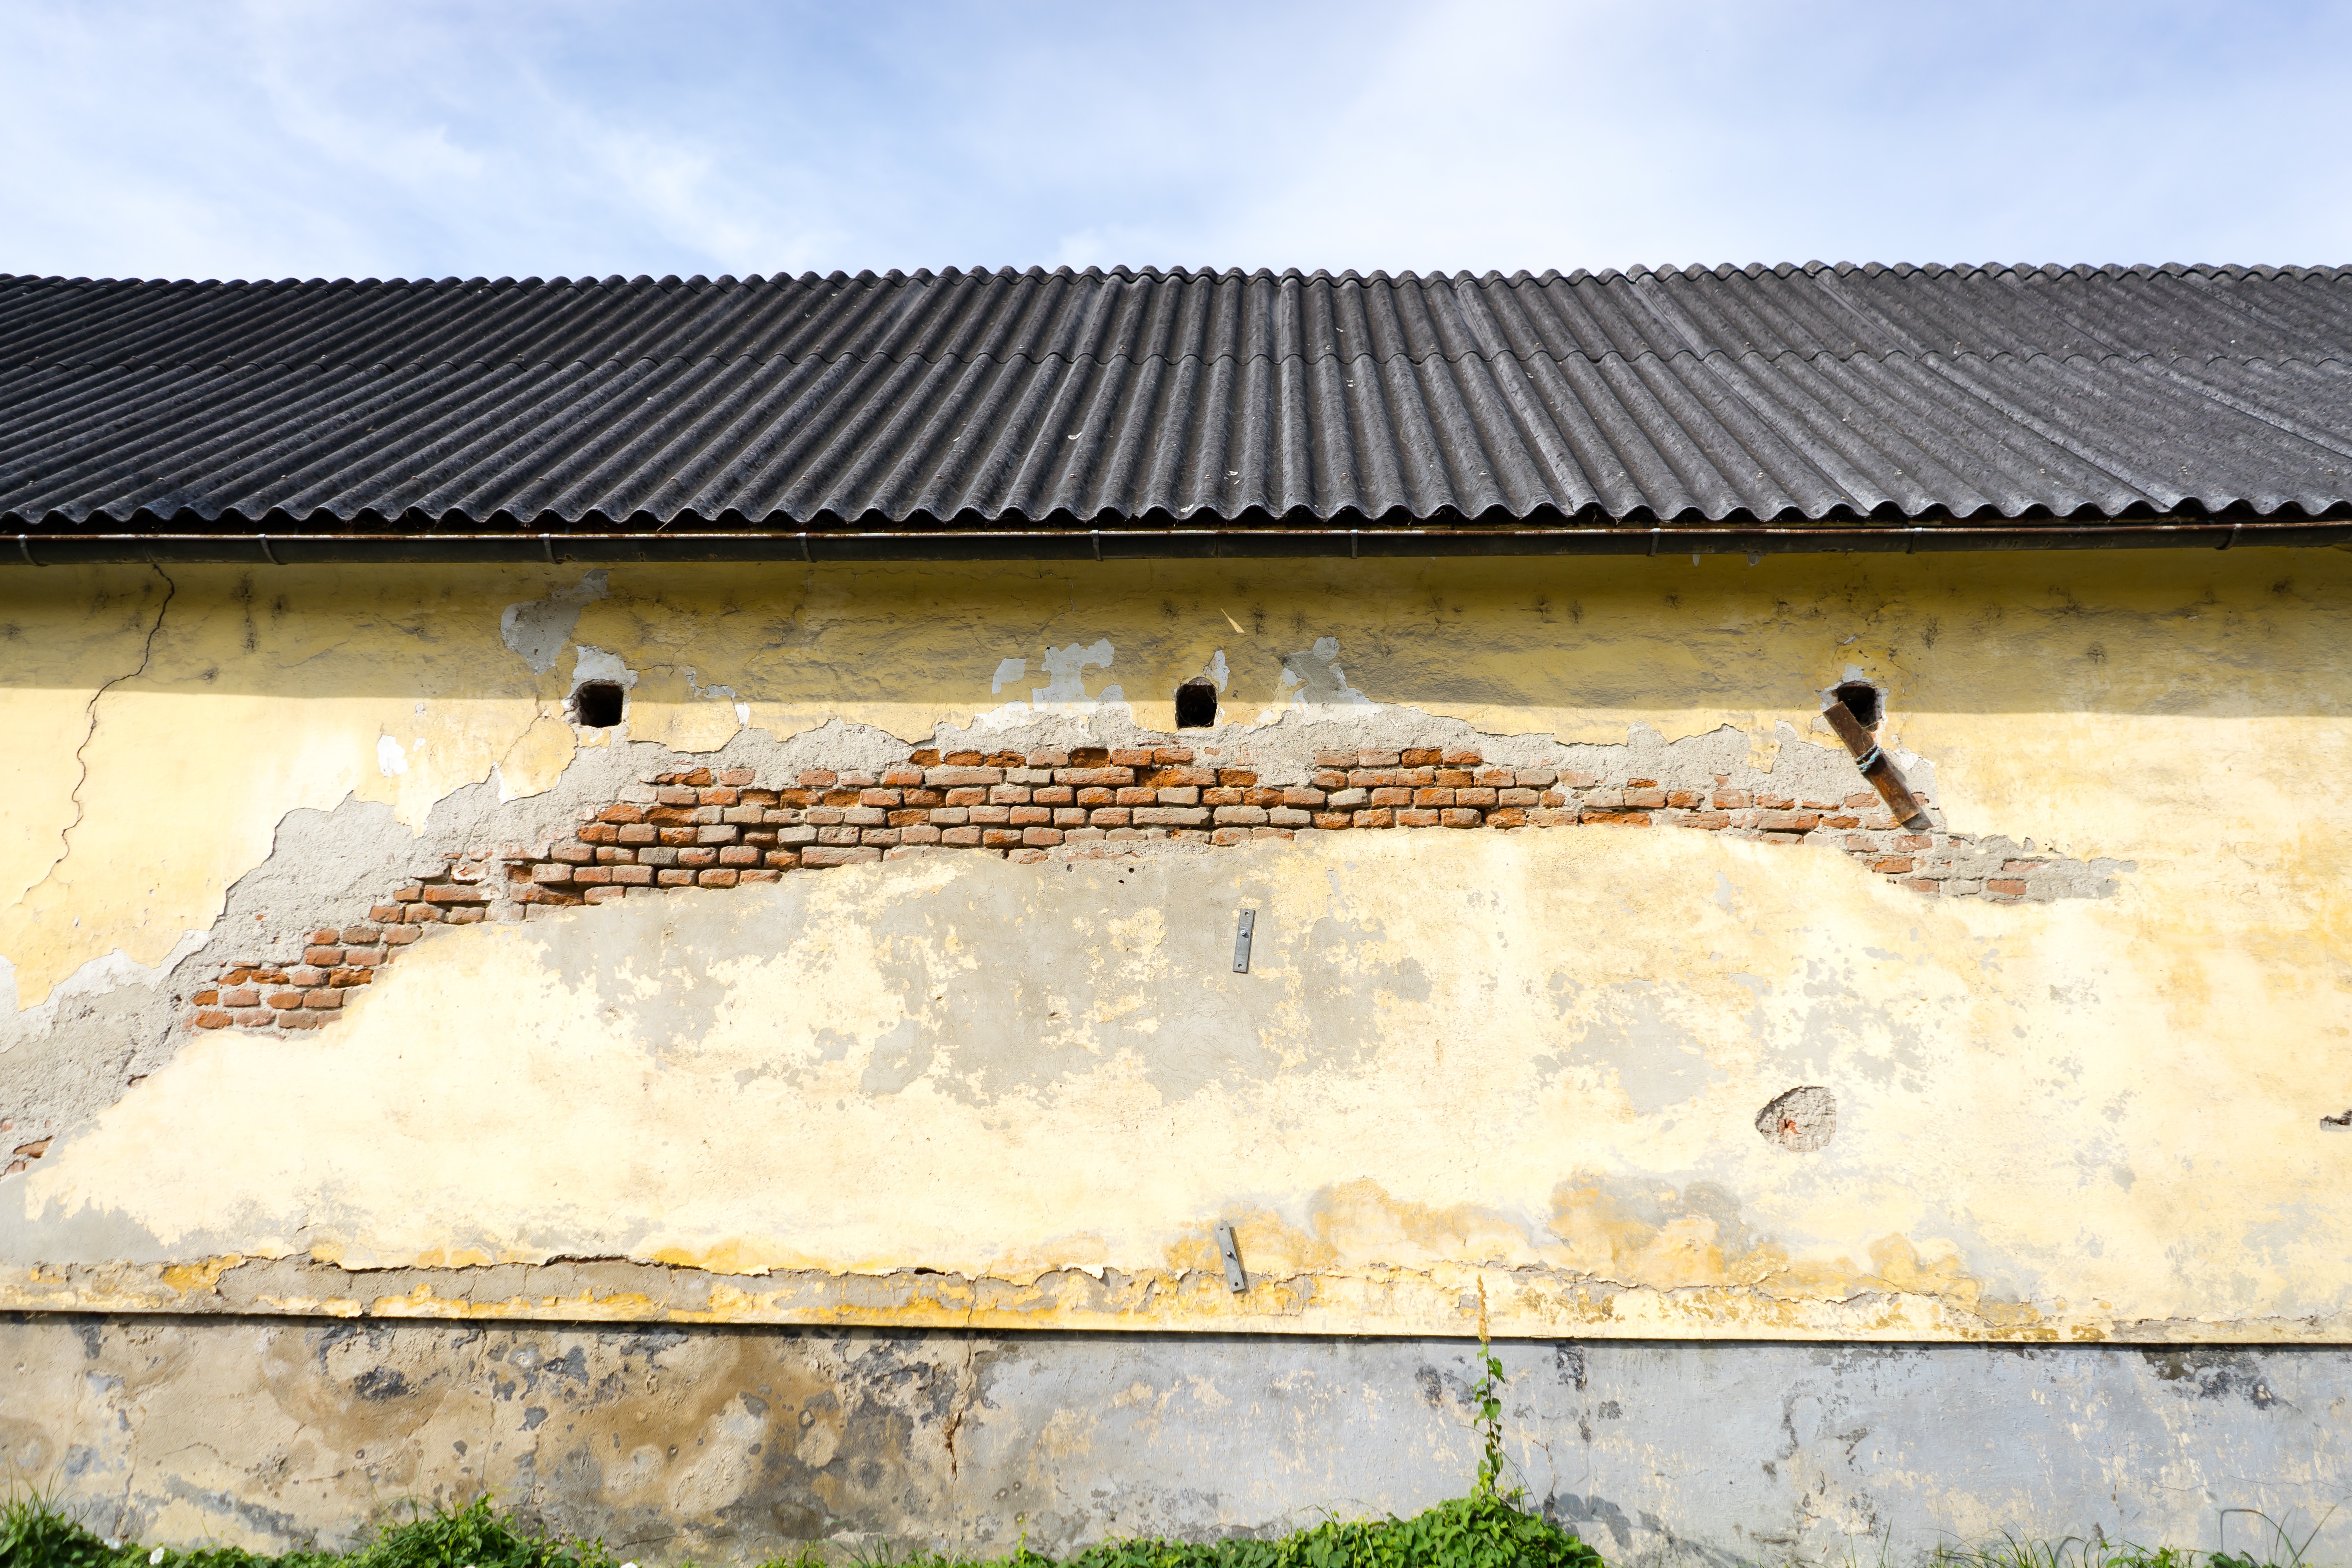
roof, wall